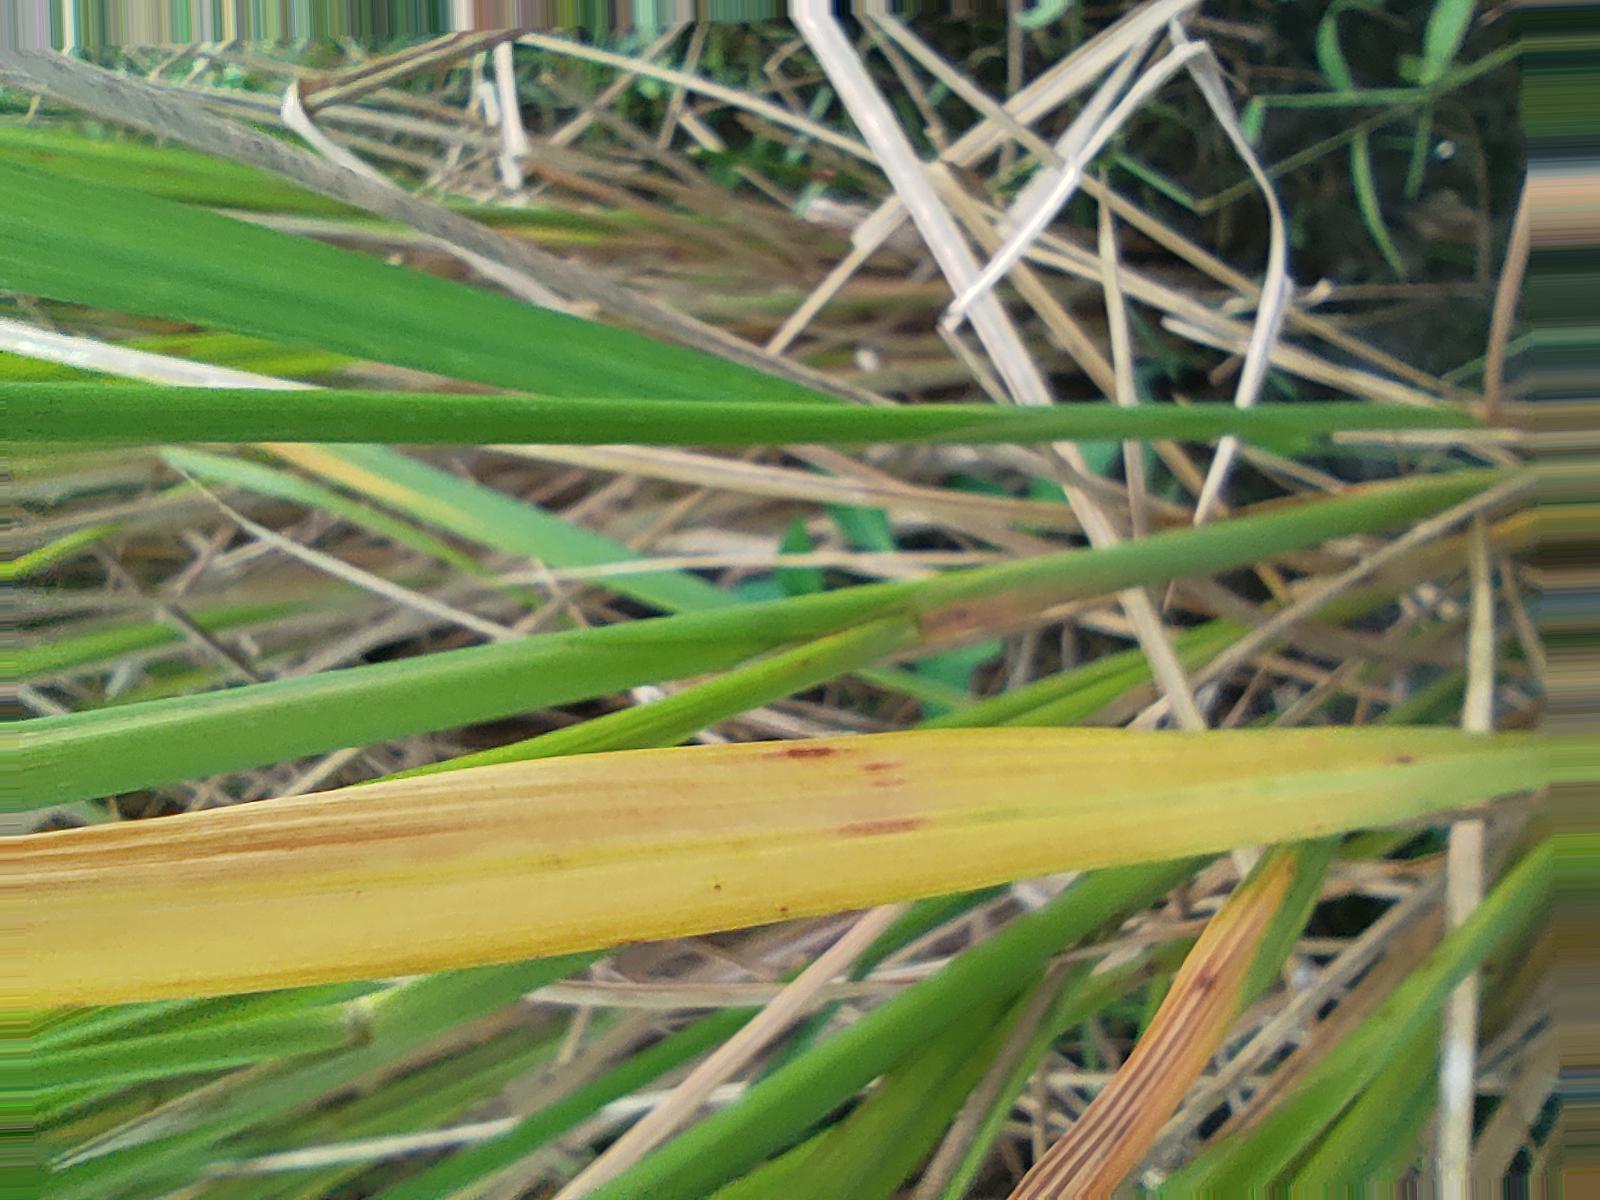
Nhãn: Bệnh Gạch Nâu ( Narrow Brown Spot )